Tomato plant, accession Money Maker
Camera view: tilt-top (135 deg); turntable rotation: 150 degrees
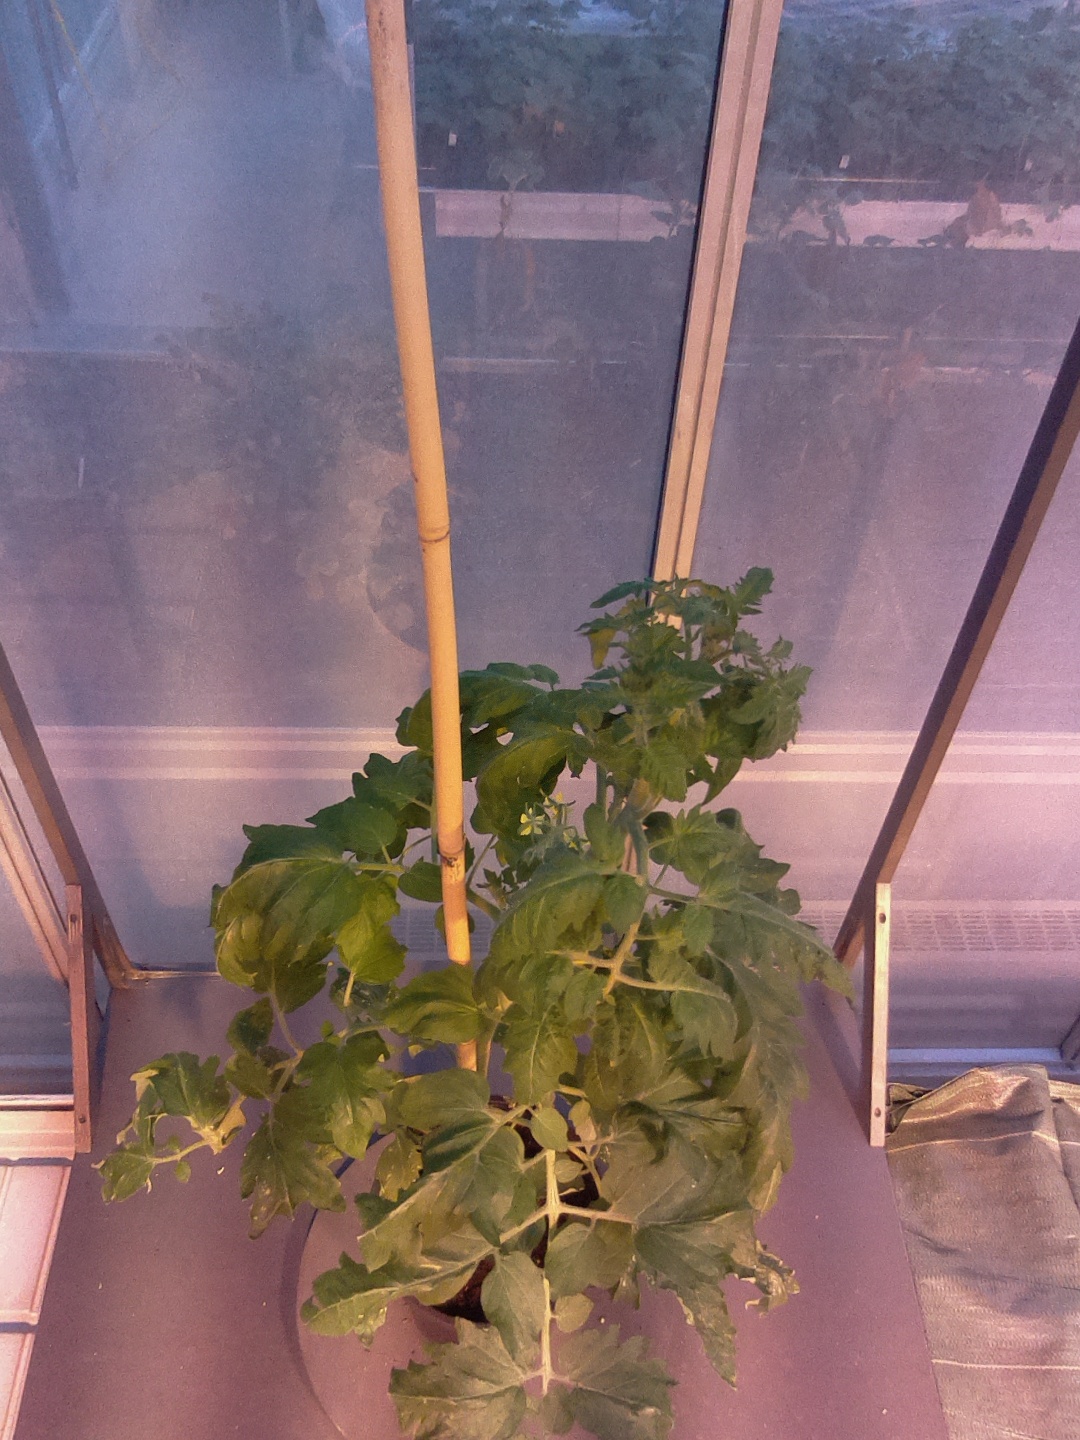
BBCH growth stage 63: 30%-40% of flowers open